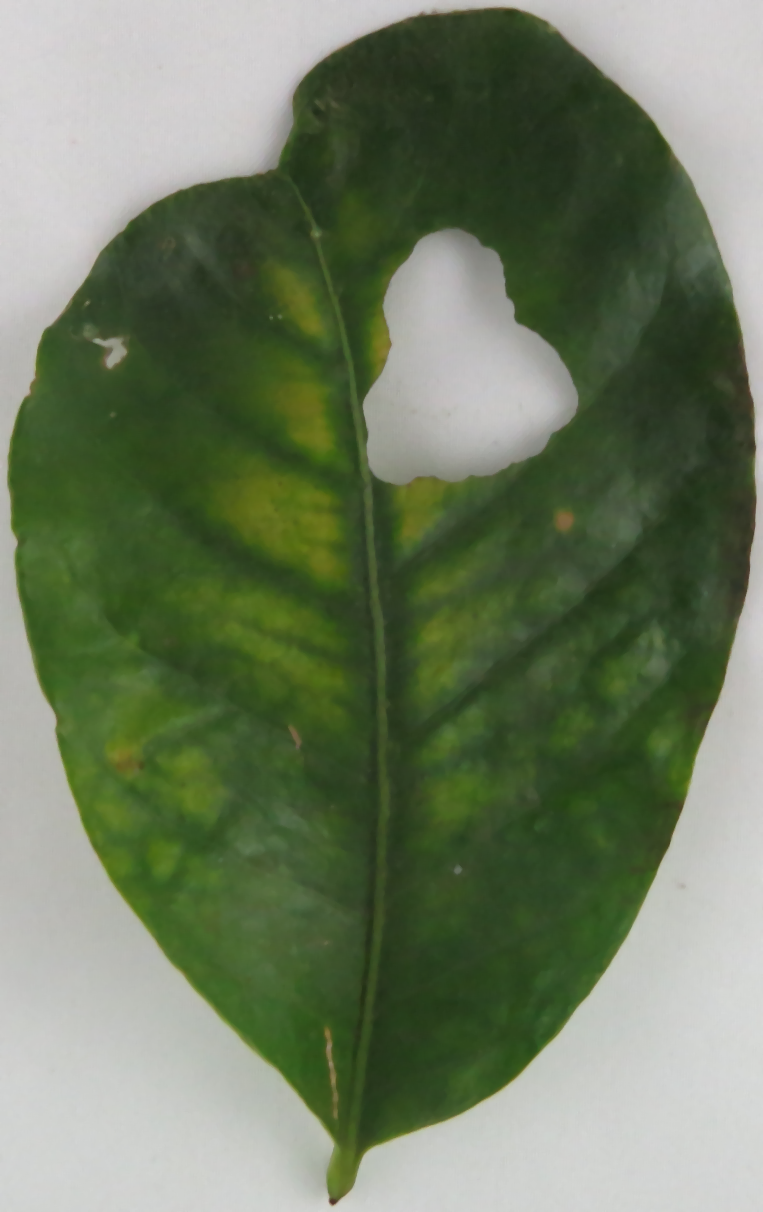
Label: boron-B